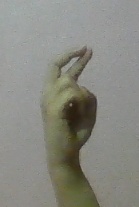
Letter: zay